Mace-Kingsley Ranch School

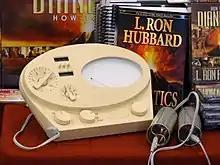
An E-Meter

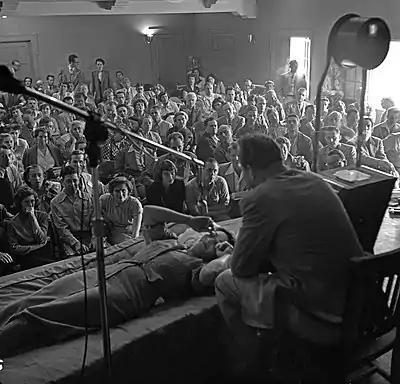
L. Ron Hubbard conducting Dianetics seminar in Los Angeles in 1950

The school utilized the "Study Technology" methodology developed by Scientology founder L. Ron Hubbard. A copyright notice on the school's website gave "grateful acknowledgement" to the L. Ron Hubbard Library for usage of works of the Scientology founder. The website also acknowledged that the school was "licensed" to use educational methodology from Applied Scholastics, a "service mark" owned by Association for Better Living and Education. The school's website also noted that terms including Dianetics, Scientology, Purification Rundown, and Oxford Capacity Analysis "are trademarks and service marks" of the Religious Technology Center. The school was endorsed by actress and Scientologist Kelly Preston.